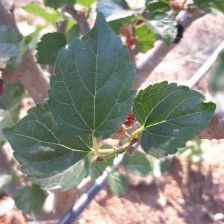
Variety: ChiangMai60